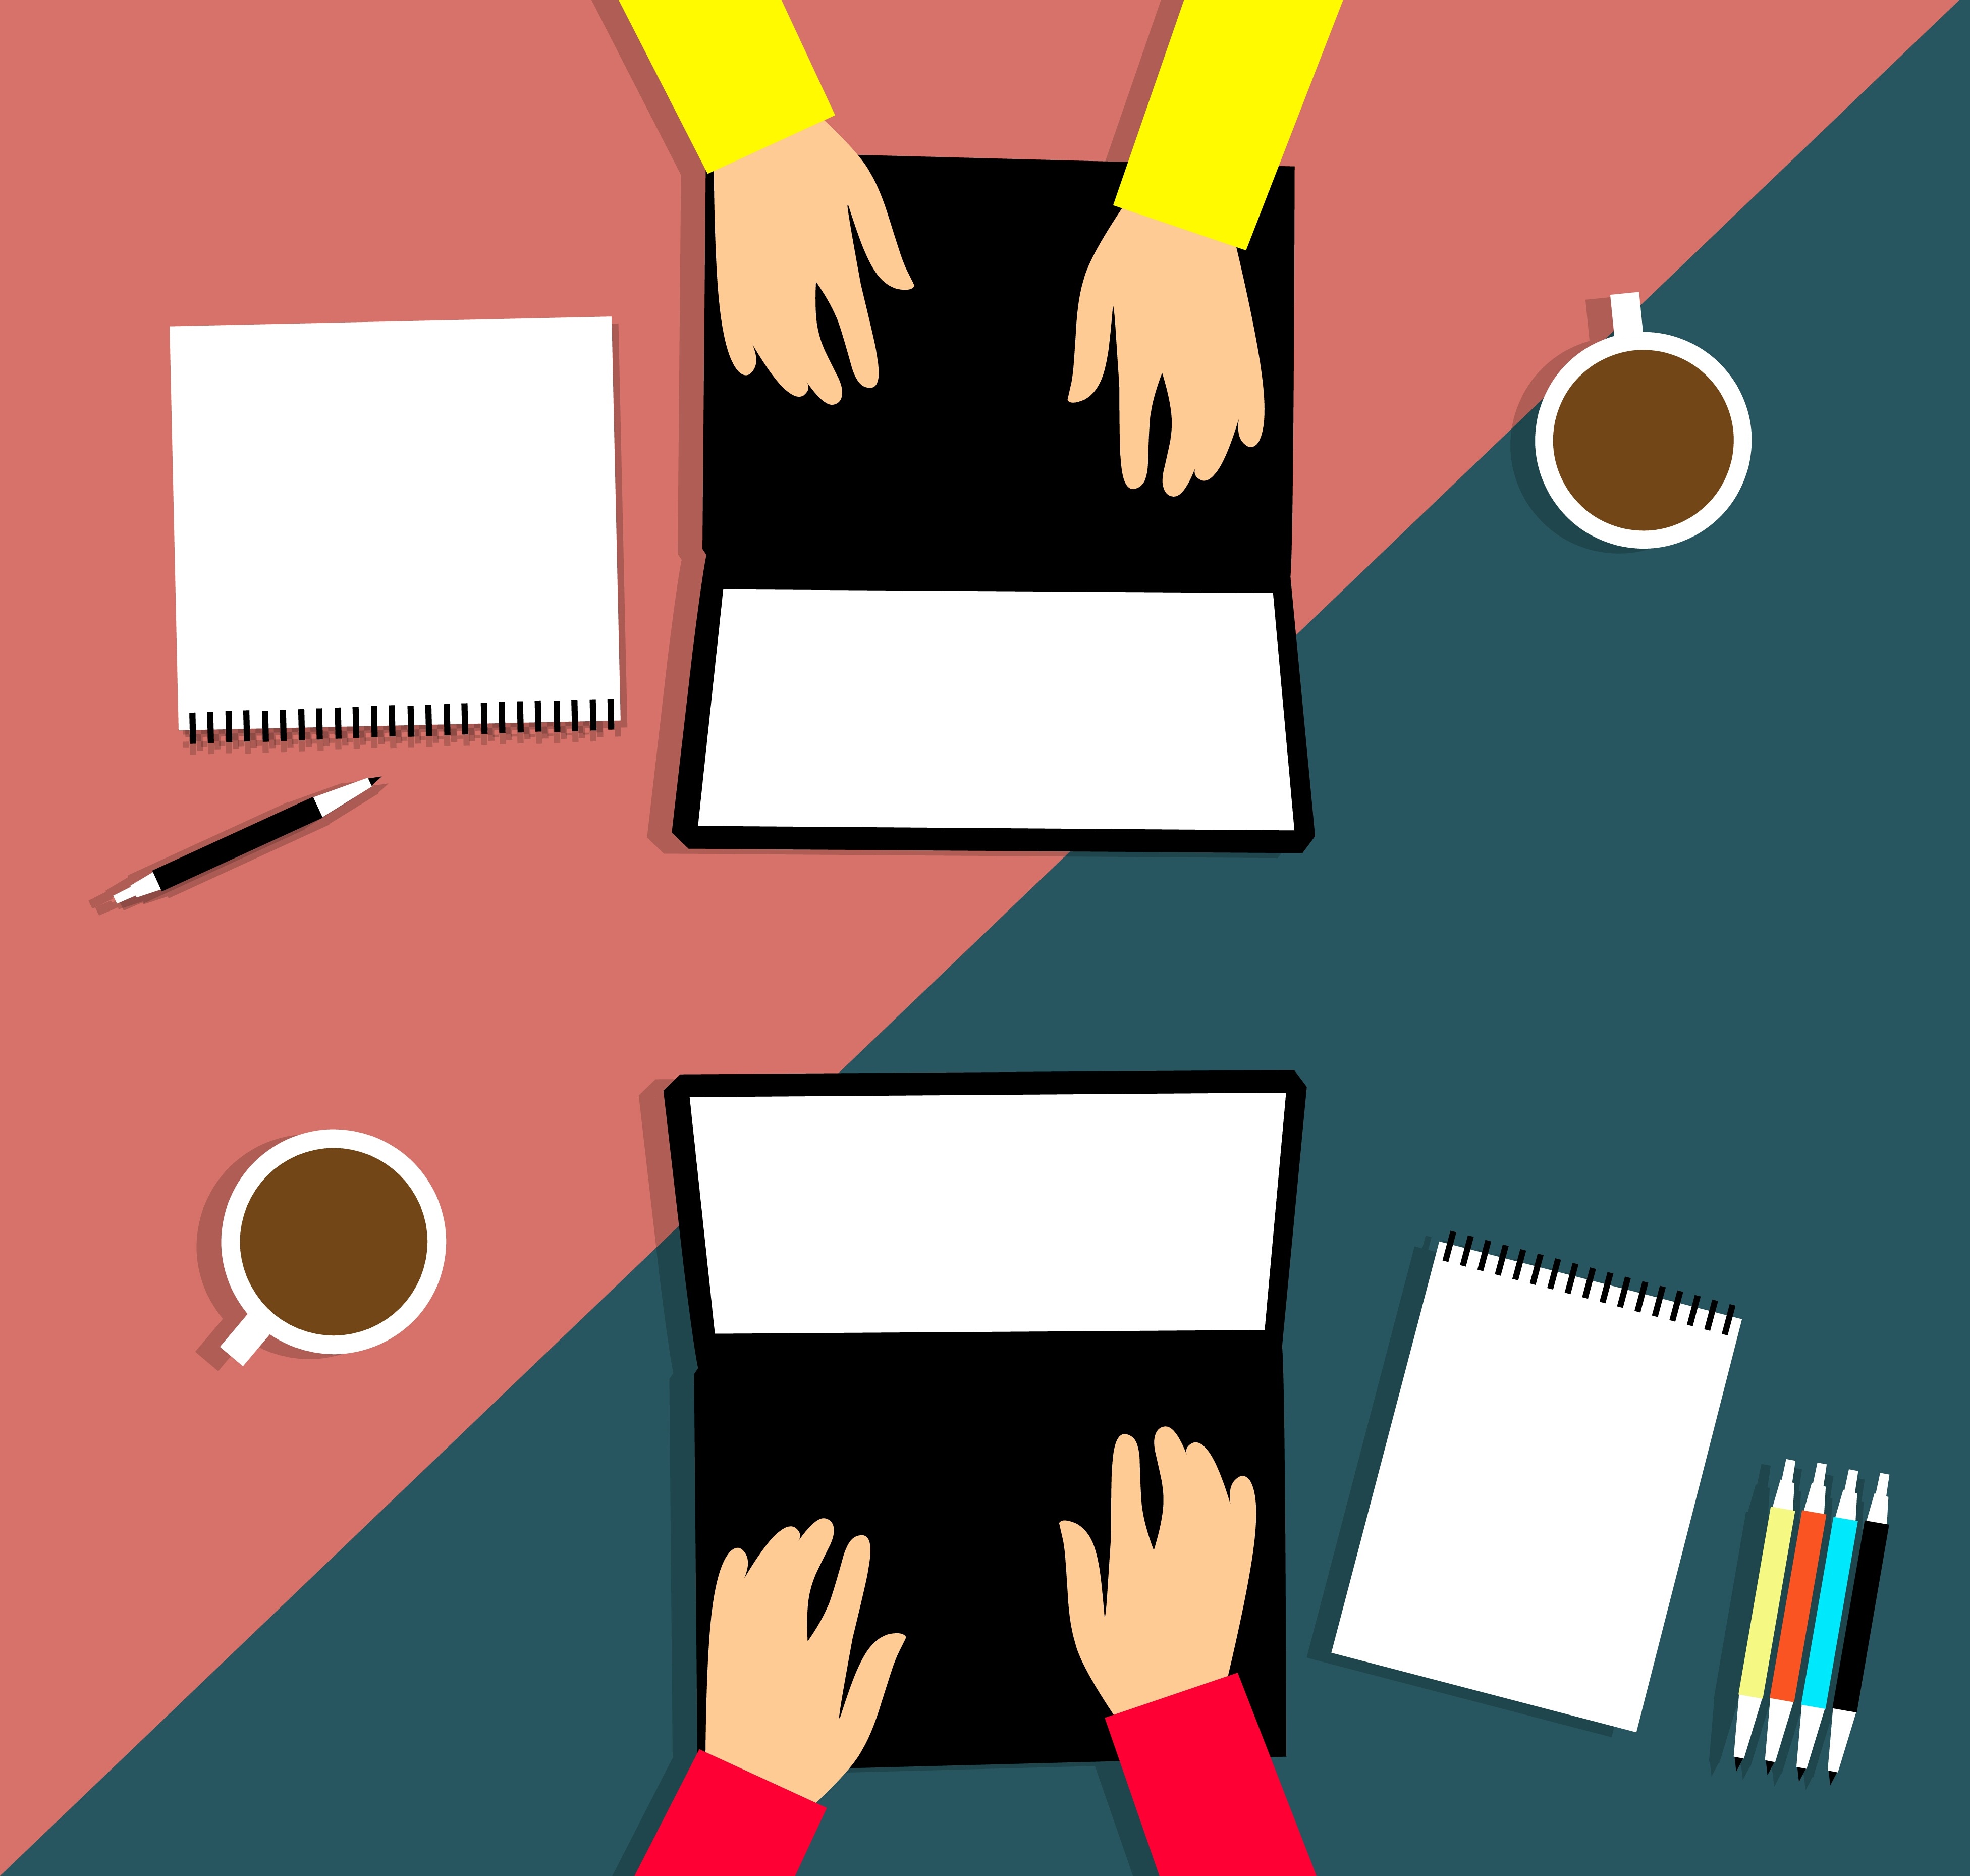
laptop, computer, technology, business, aerial view, destination, direction, journey, above, book, place, tags, top view, travel, trip, wooden table, planning, copy space, together, teamwork, coffee, activity, leisure, explore